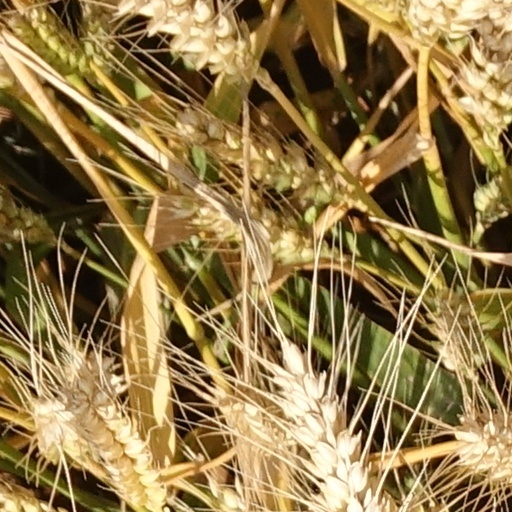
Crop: wheat